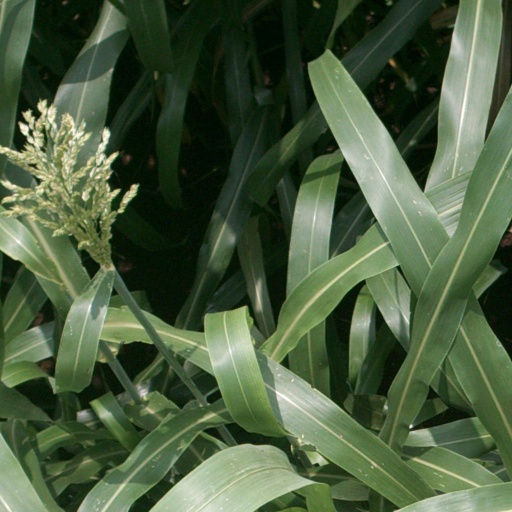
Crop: sorghum